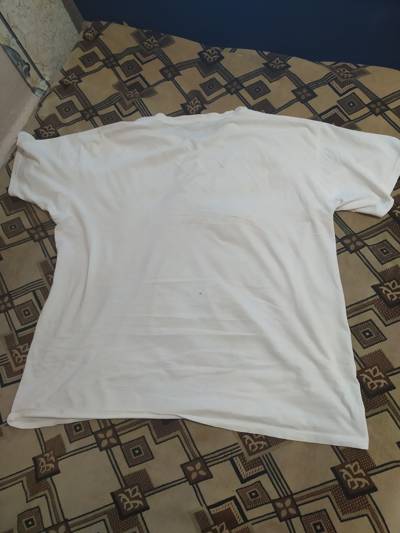
Waste category: clothes